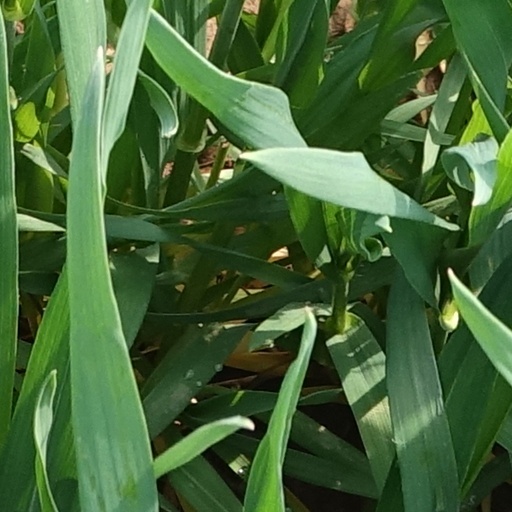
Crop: wheat